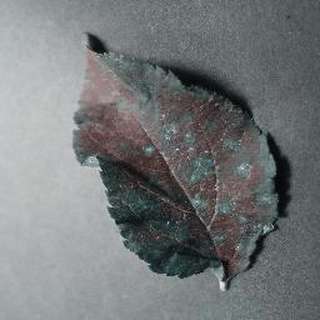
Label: apple_cedar_apple_rust